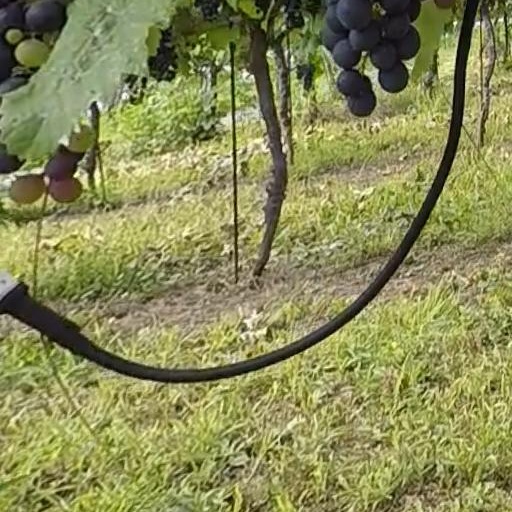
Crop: grape